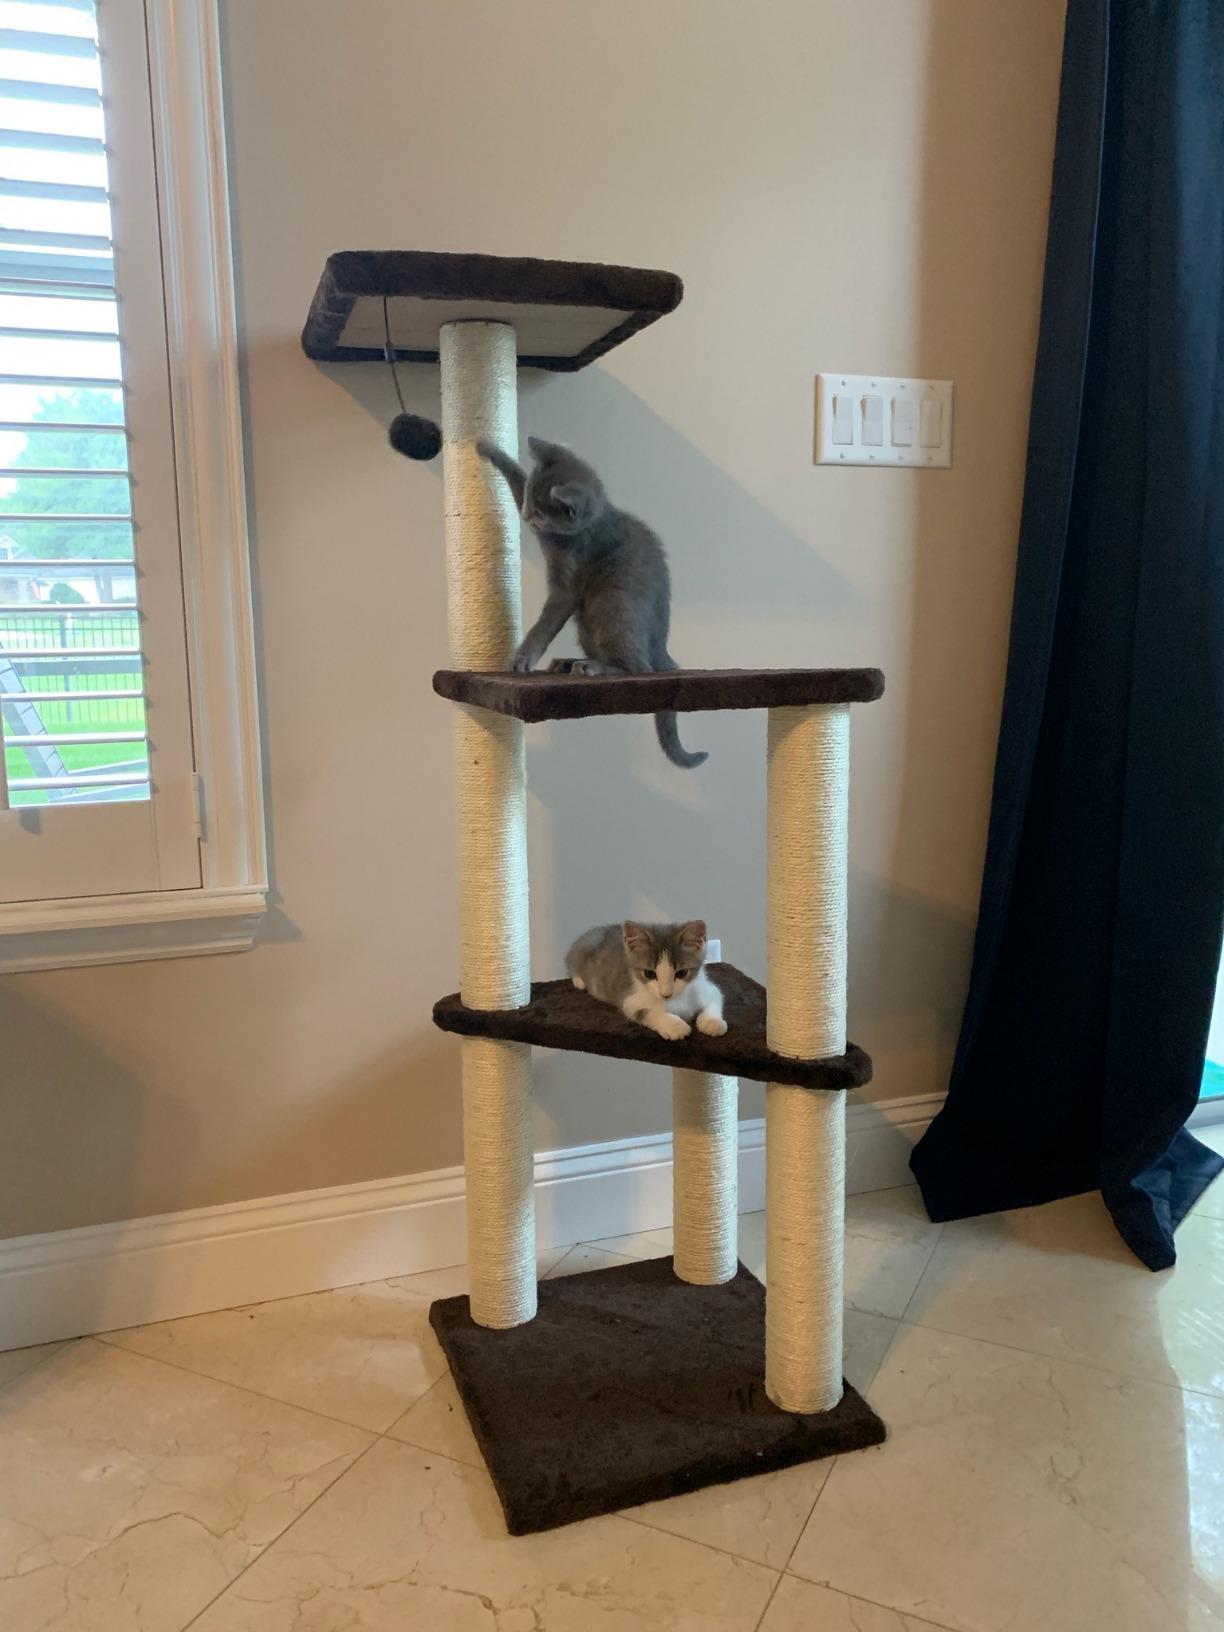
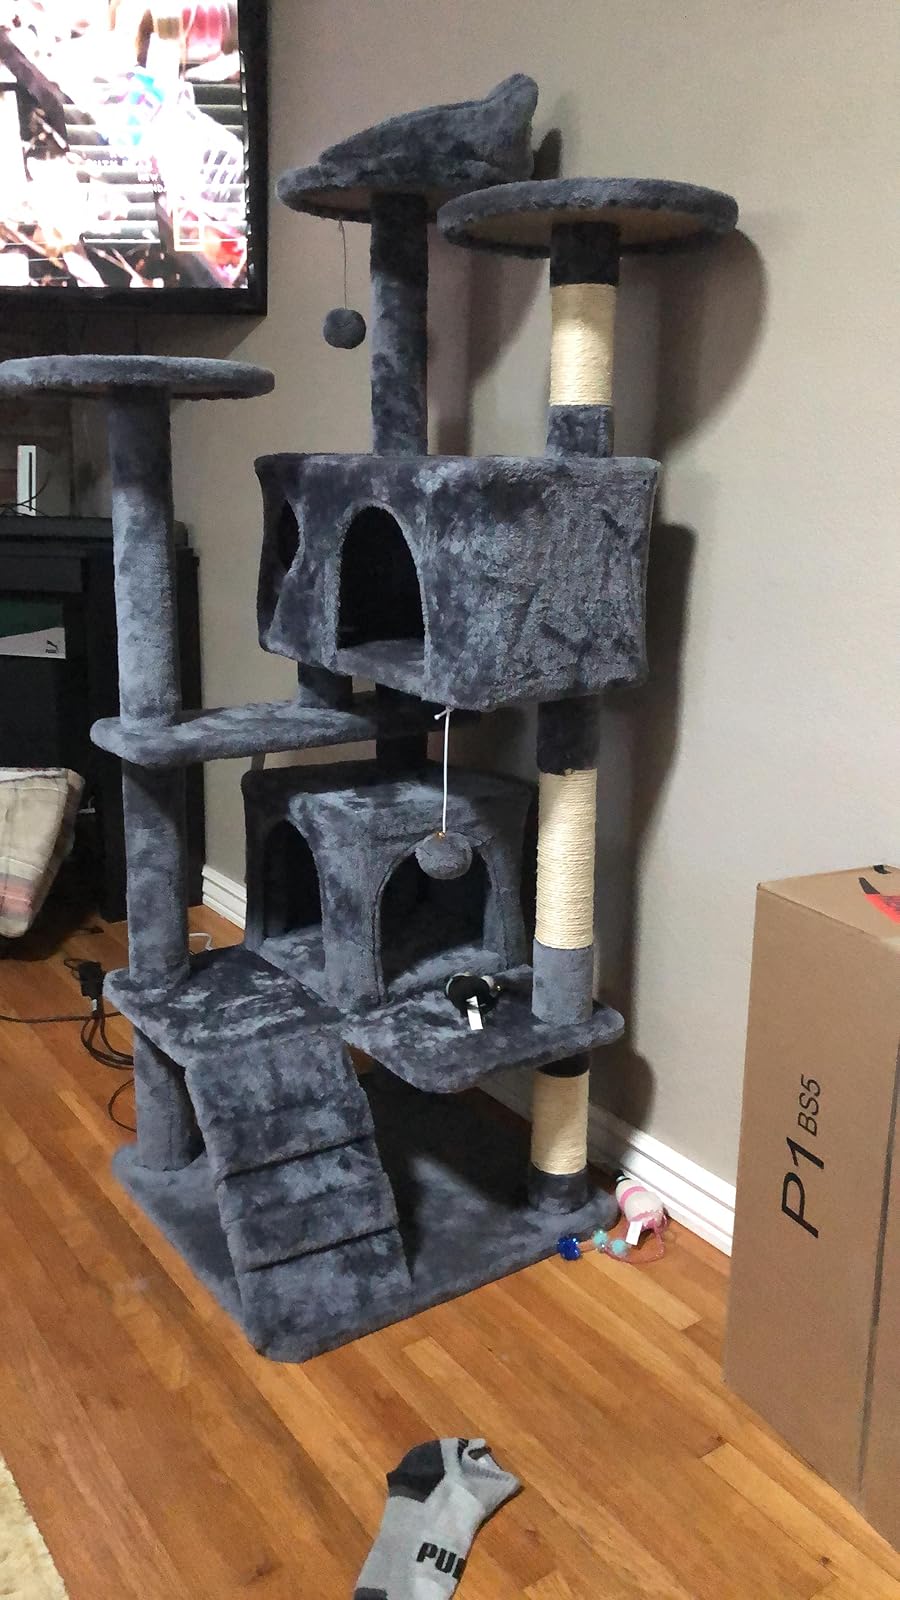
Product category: items_cat tree
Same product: no